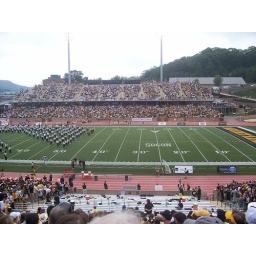
This is the view from our seats for the Appalachian State 2008 home opener against Jacksonville.